Pivot gun

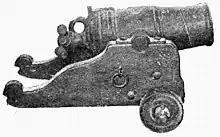
Pivot gun cannon belonging to Roberto Cofresí, a 19th-century Puerto Rican pirate

A pivot gun was a type of cannon mounted on a fixed central emplacement which permitted it to be moved through a wide horizontal arc. They were a common weapon aboard ships and in land fortifications for several centuries but became obsolete after the invention of gun turrets.